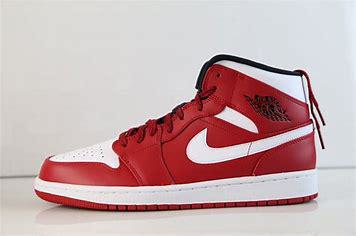
Brand: Jordan
Model: 1